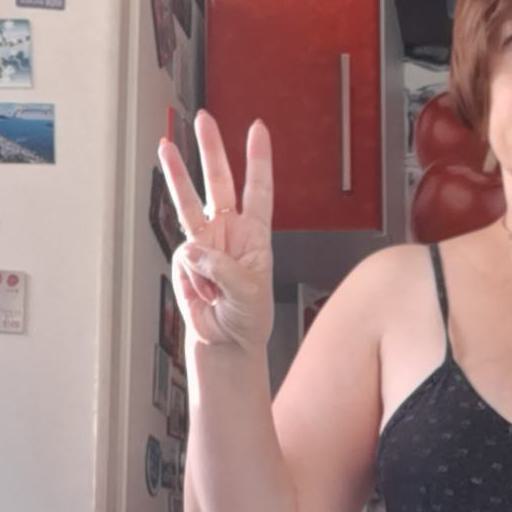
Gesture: three